Zach Lee

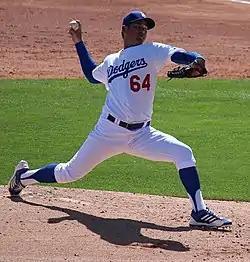
Lee with the Dodgers in spring training in 2014

Lee was invited to spring training in 2014, but started the season with the Albuquerque Isotopes. Lee's Triple–A debut came against the Tacoma Rainiers on April 6, 2015. He made 27 starts for the Isotopes and had a record of 7–13 with a 5.44 ERA.